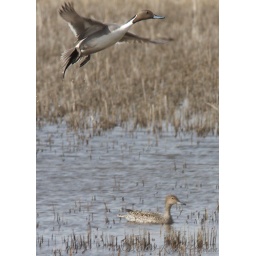
Nature ShotsA male pintail duck flying and his mate in the water.